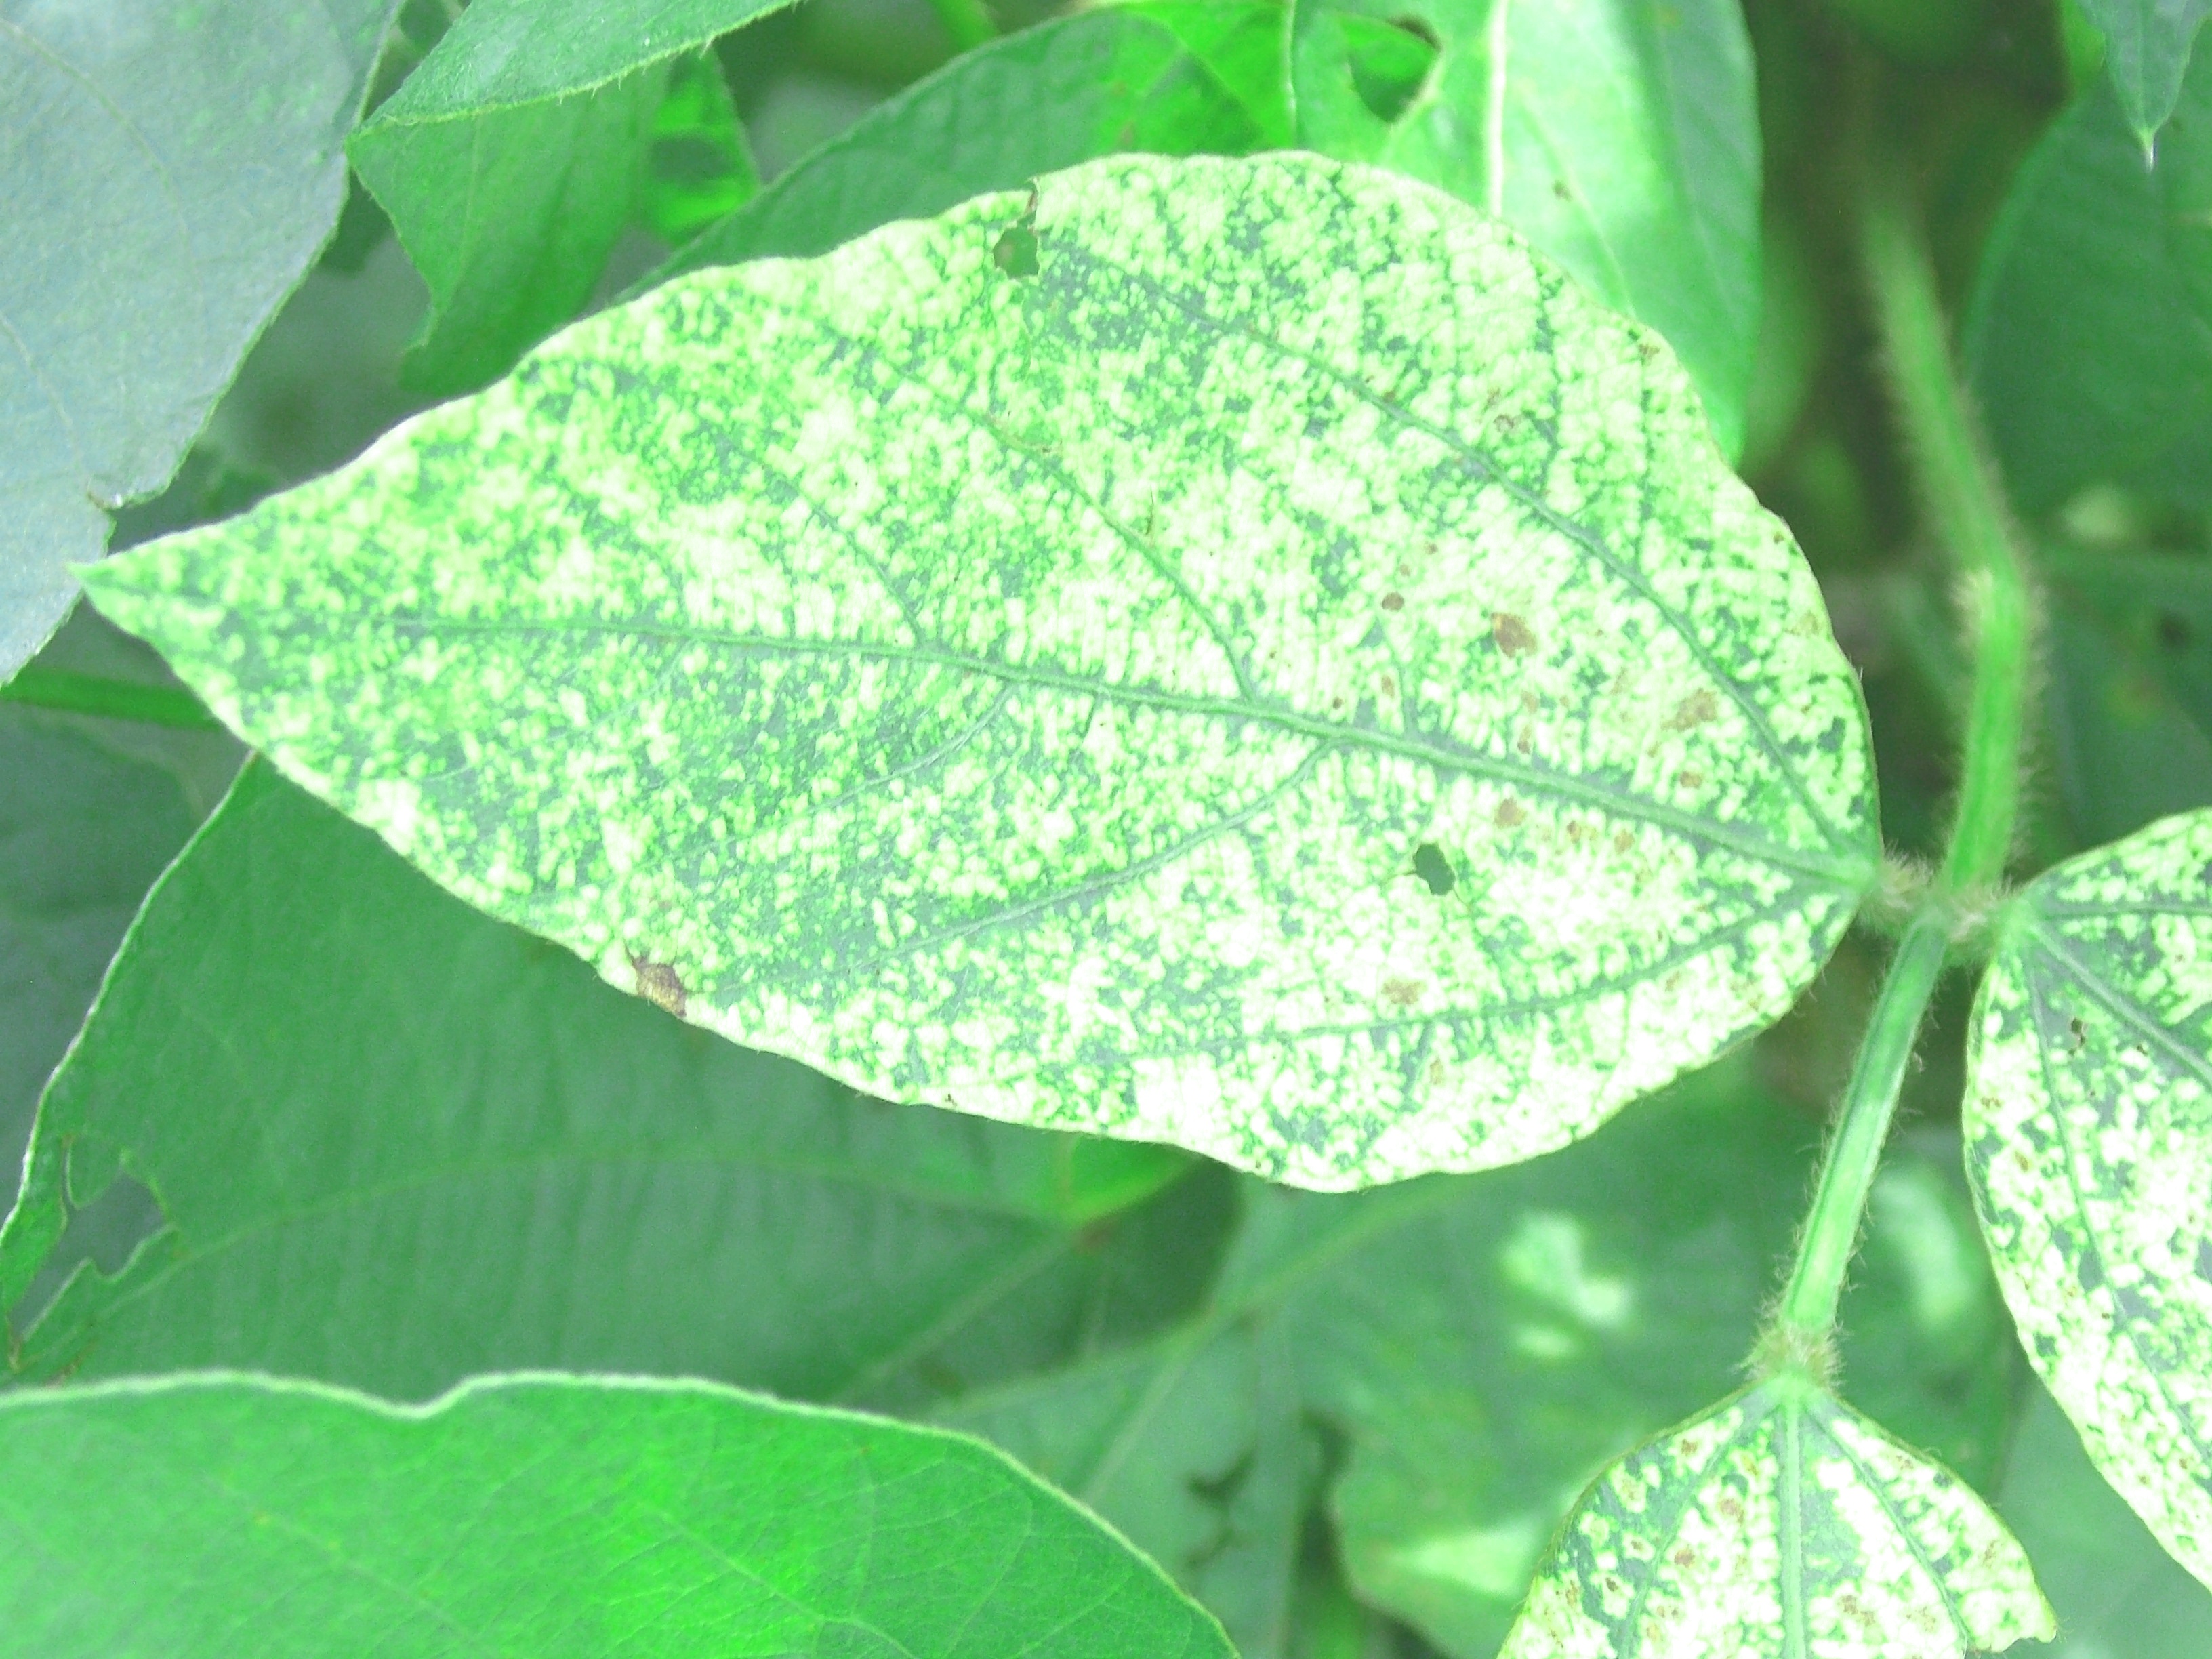
Label: Disease